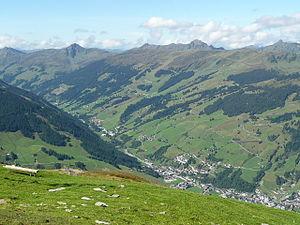
La vallée de la Saalach et Hinterglemm, vers l'ouest
La Saalach est une rivière d'Autriche et d'Allemagne, dans les régions Bavière et Land de Salzbourg. Elle tire son nom de Saal, une ancienne forme de Salz, et s'est appelée au XIXᵉ siècle la Saale autrichienne. C'est aussi un affluent de la Salzach, donc un sous-affluent du Danube par l'Inn.